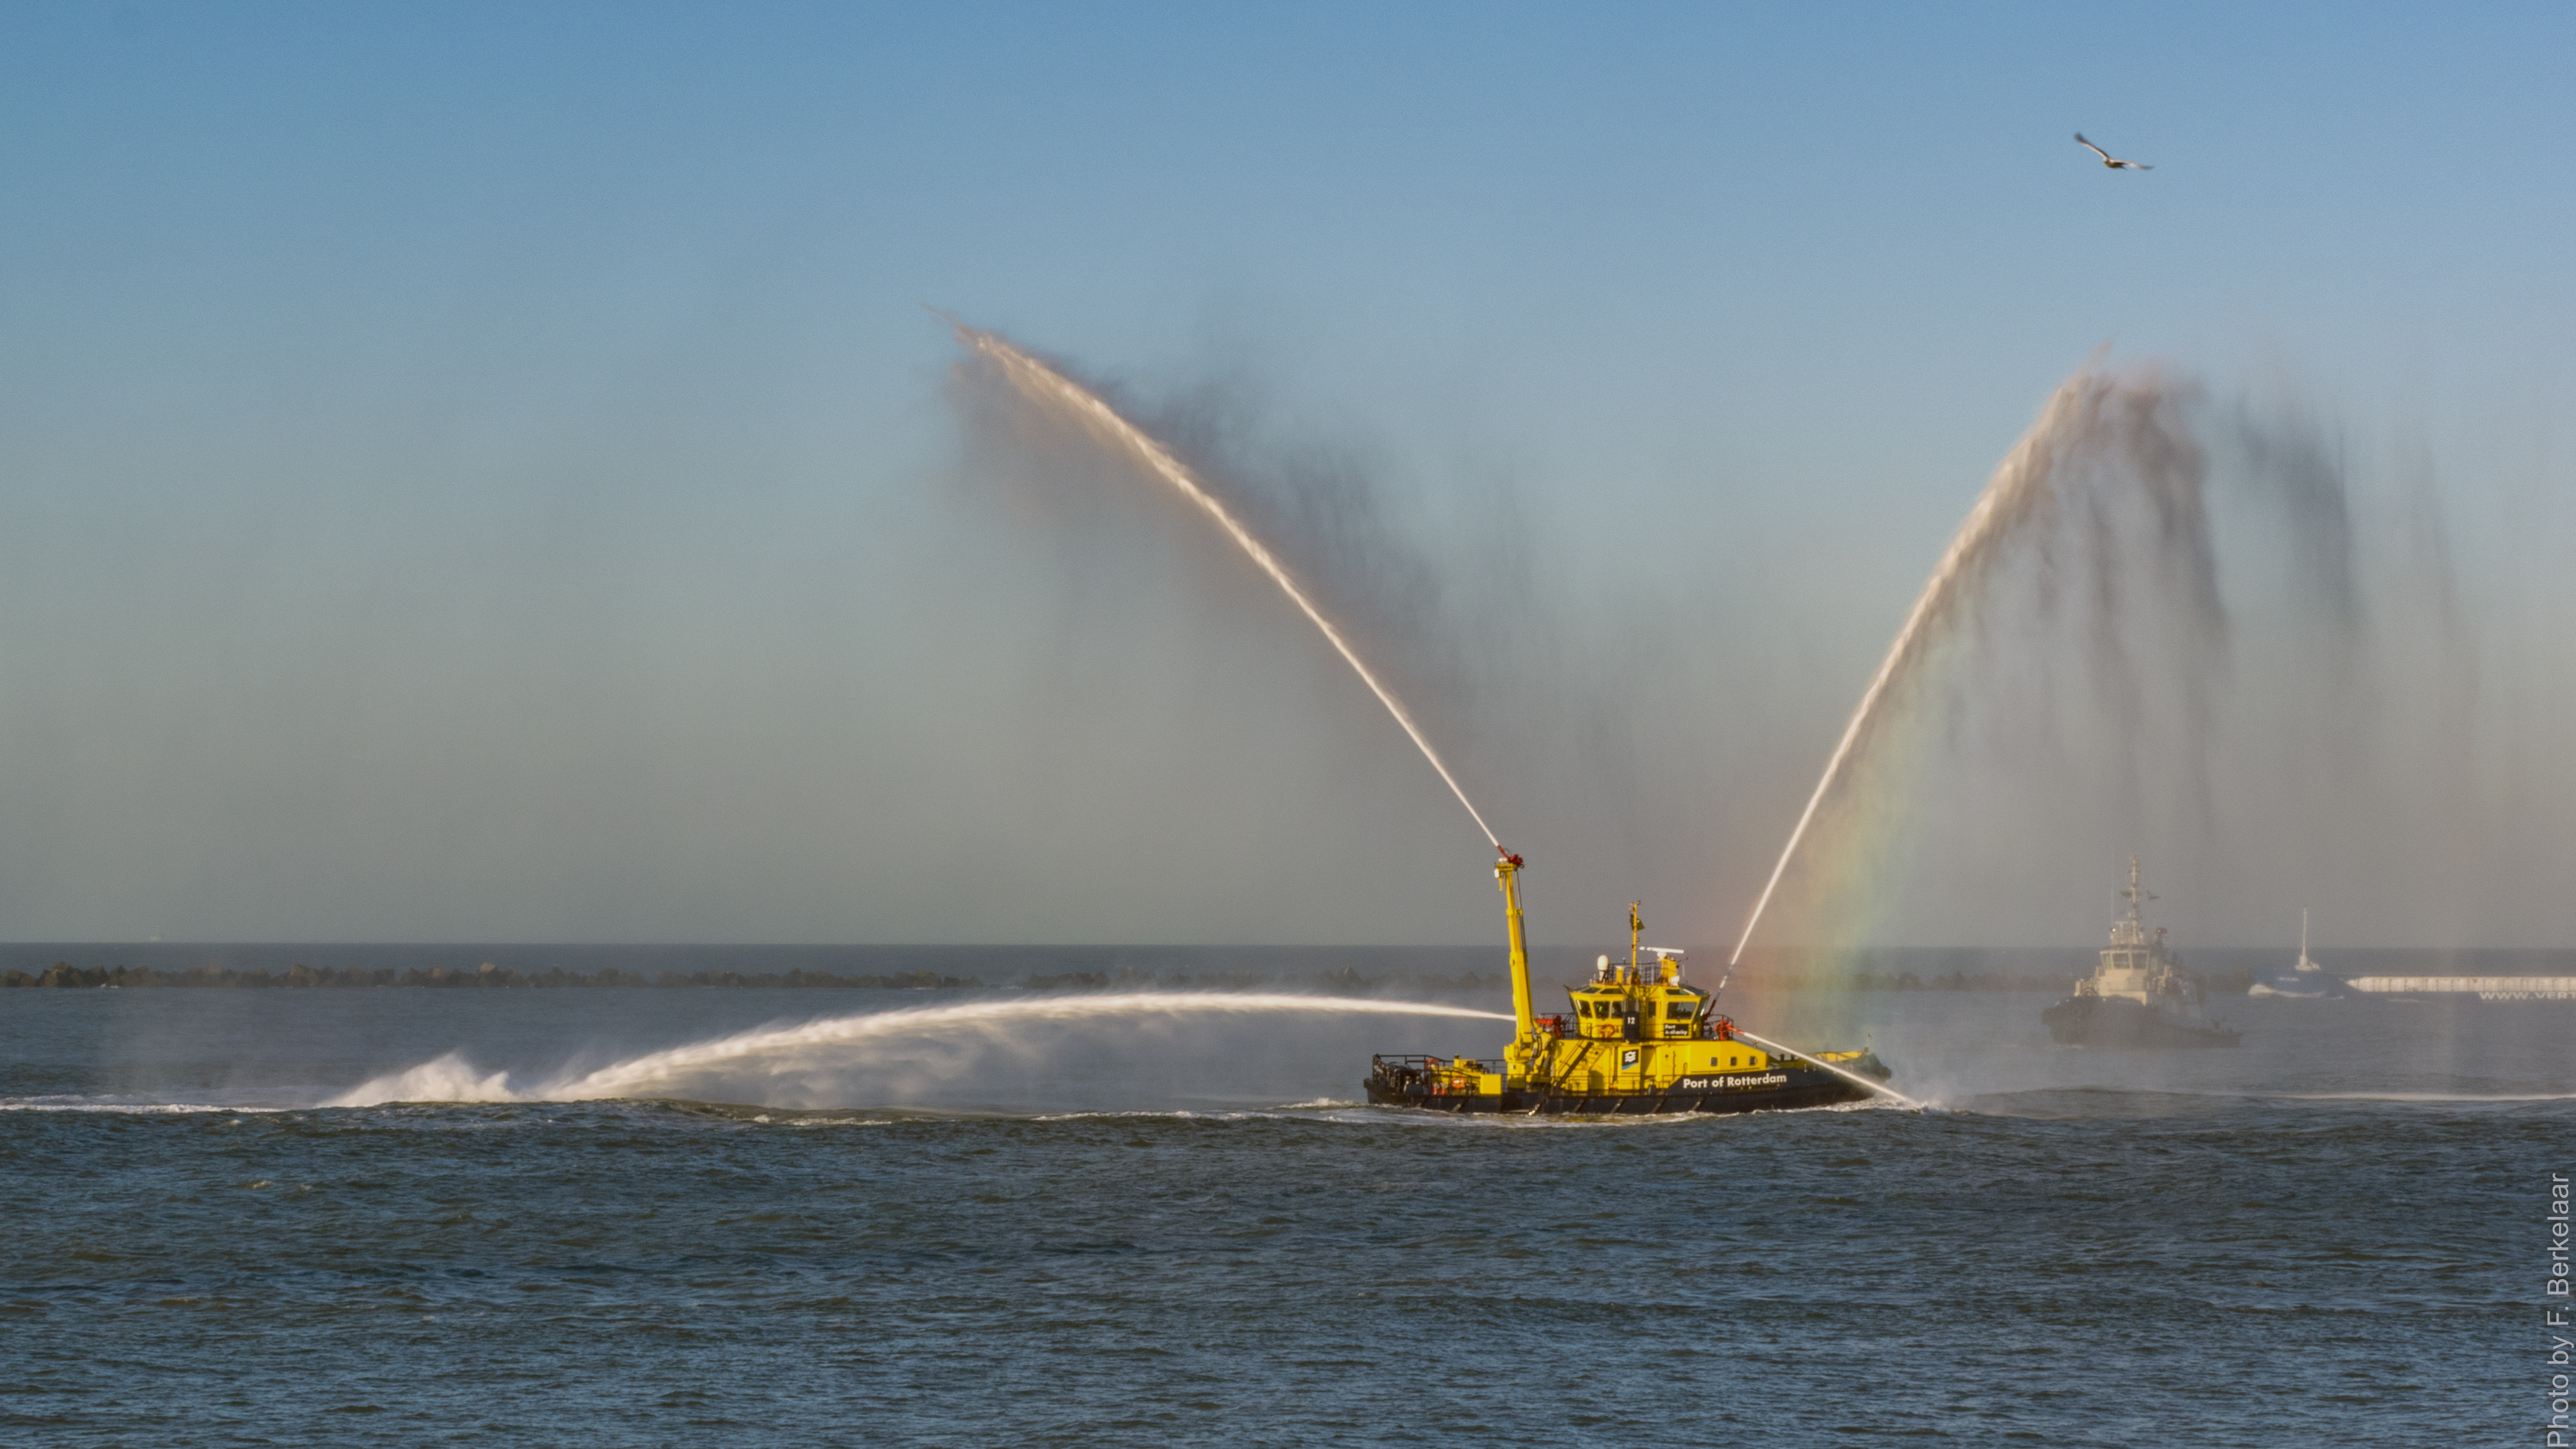
sea, water, boat, wave, wind, vehicle, machine, sailboat, nederland, zuidholland, ships, vessels, schiffe, schepen, schip, nl, olympusm40150mmf28, maasmond, portofrotterdam, navires, vaartuig, portauthority, patrouillevaartuig, rpa12, atmospheric phenomenon, atmosphere of earth